Peter Nicholson (architect)

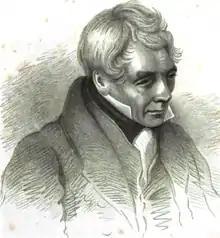
Engraved portrait of Nicholson from the frontispiece of his "Guide to Railway Masonry"

Peter Nicholson (20 July 1765 – 18 June 1844) was a Scottish architect, mathematician and engineer. Largely self-taught, he was apprenticed to a cabinet-maker but soon abandoned his trade in favour of teaching and writing. He practised as an architect but is best remembered for his theoretical work on the skew arch (he never actually constructed one himself), his invention of draughtsman's instruments, including a centrolinead and a cyclograph, and his prolific writing on numerous practical subjects.